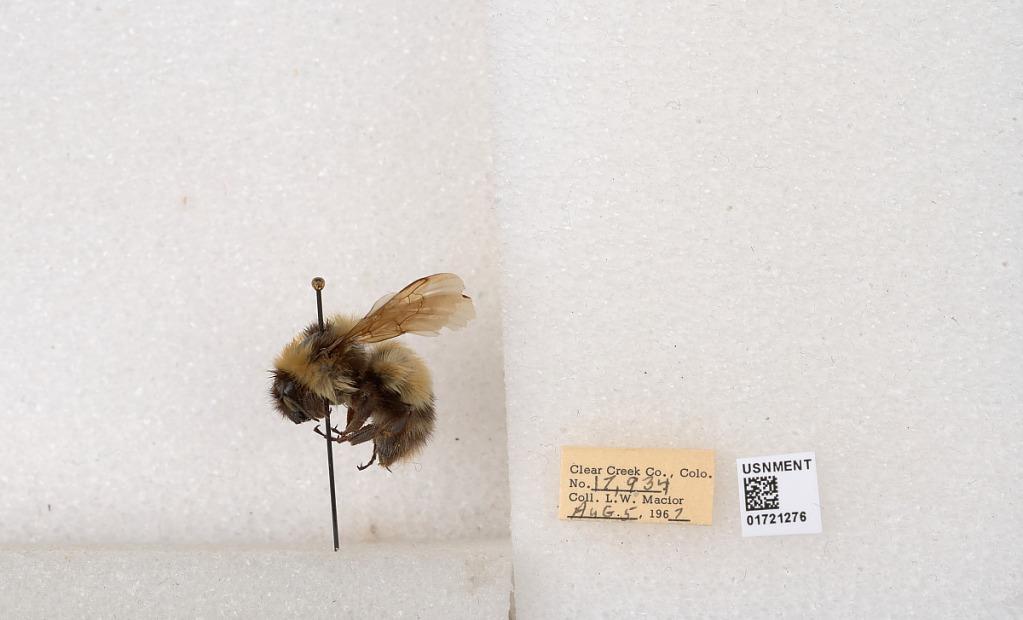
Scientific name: Bombus kirbyellus
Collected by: L. Macior
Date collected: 1967-8-5
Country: United States
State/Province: Colorado
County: Clear Creek
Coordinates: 39.6891, -105.644